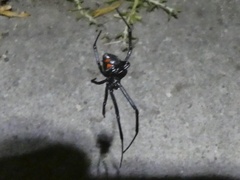
Species: Lactrodectus_hesperus